Hong Kong Confidential (2010 film)

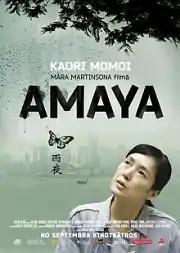

Hong Kong Confidential is a 2010 romantic comedy-drama film written and directed by Latvian director Māris Martinsons.